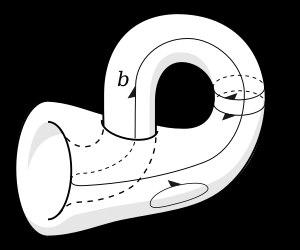
En mathématiques, l'homologie est une manière générale d'associer une séquence d'objets algébriques tels que des groupes abéliens ou des modules à d'autres objets mathématiques tels que des espaces topologiques. Les groupes d'homologie ont été définis à l'origine dans la topologie algébrique. Des constructions similaires sont disponibles dans beaucoup d'autres contextes, tels que l'algèbre abstraite, les groupes, les algèbres de Lie, la théorie de Galois et la géométrie algébrique.